Alcatraz Gang

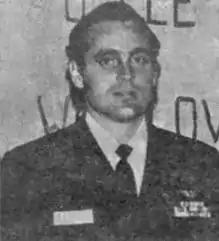
LT George T. Coker, USN, shortly after his release from the POW camps in North Vietnam; March 1973.

The Alcatraz Gang was a group of eleven American prisoners of war (POW) held separately in Hanoi, North Vietnam during the Vietnam War because of their particular resistance to their North-Vietnamese military captors. These eleven POWs were: George Thomas Coker, USN; Jeremiah Denton, USN; Harry Jenkins, USN; Sam Johnson, USAF; George McKnight, USAF; James Mulligan, USN; Howard Rutledge, USN; Robert Shumaker, USN; James Stockdale, USN; Ron Storz, USAF; and Nels Tanner, USN.